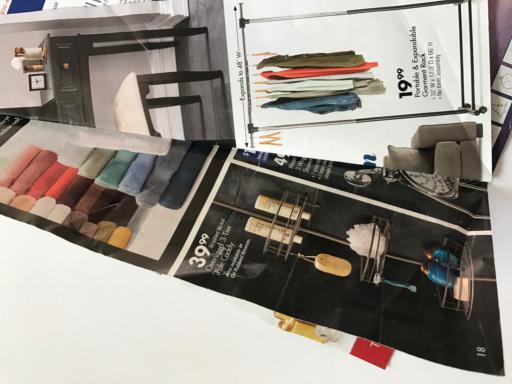
Waste category: paper